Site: saxony
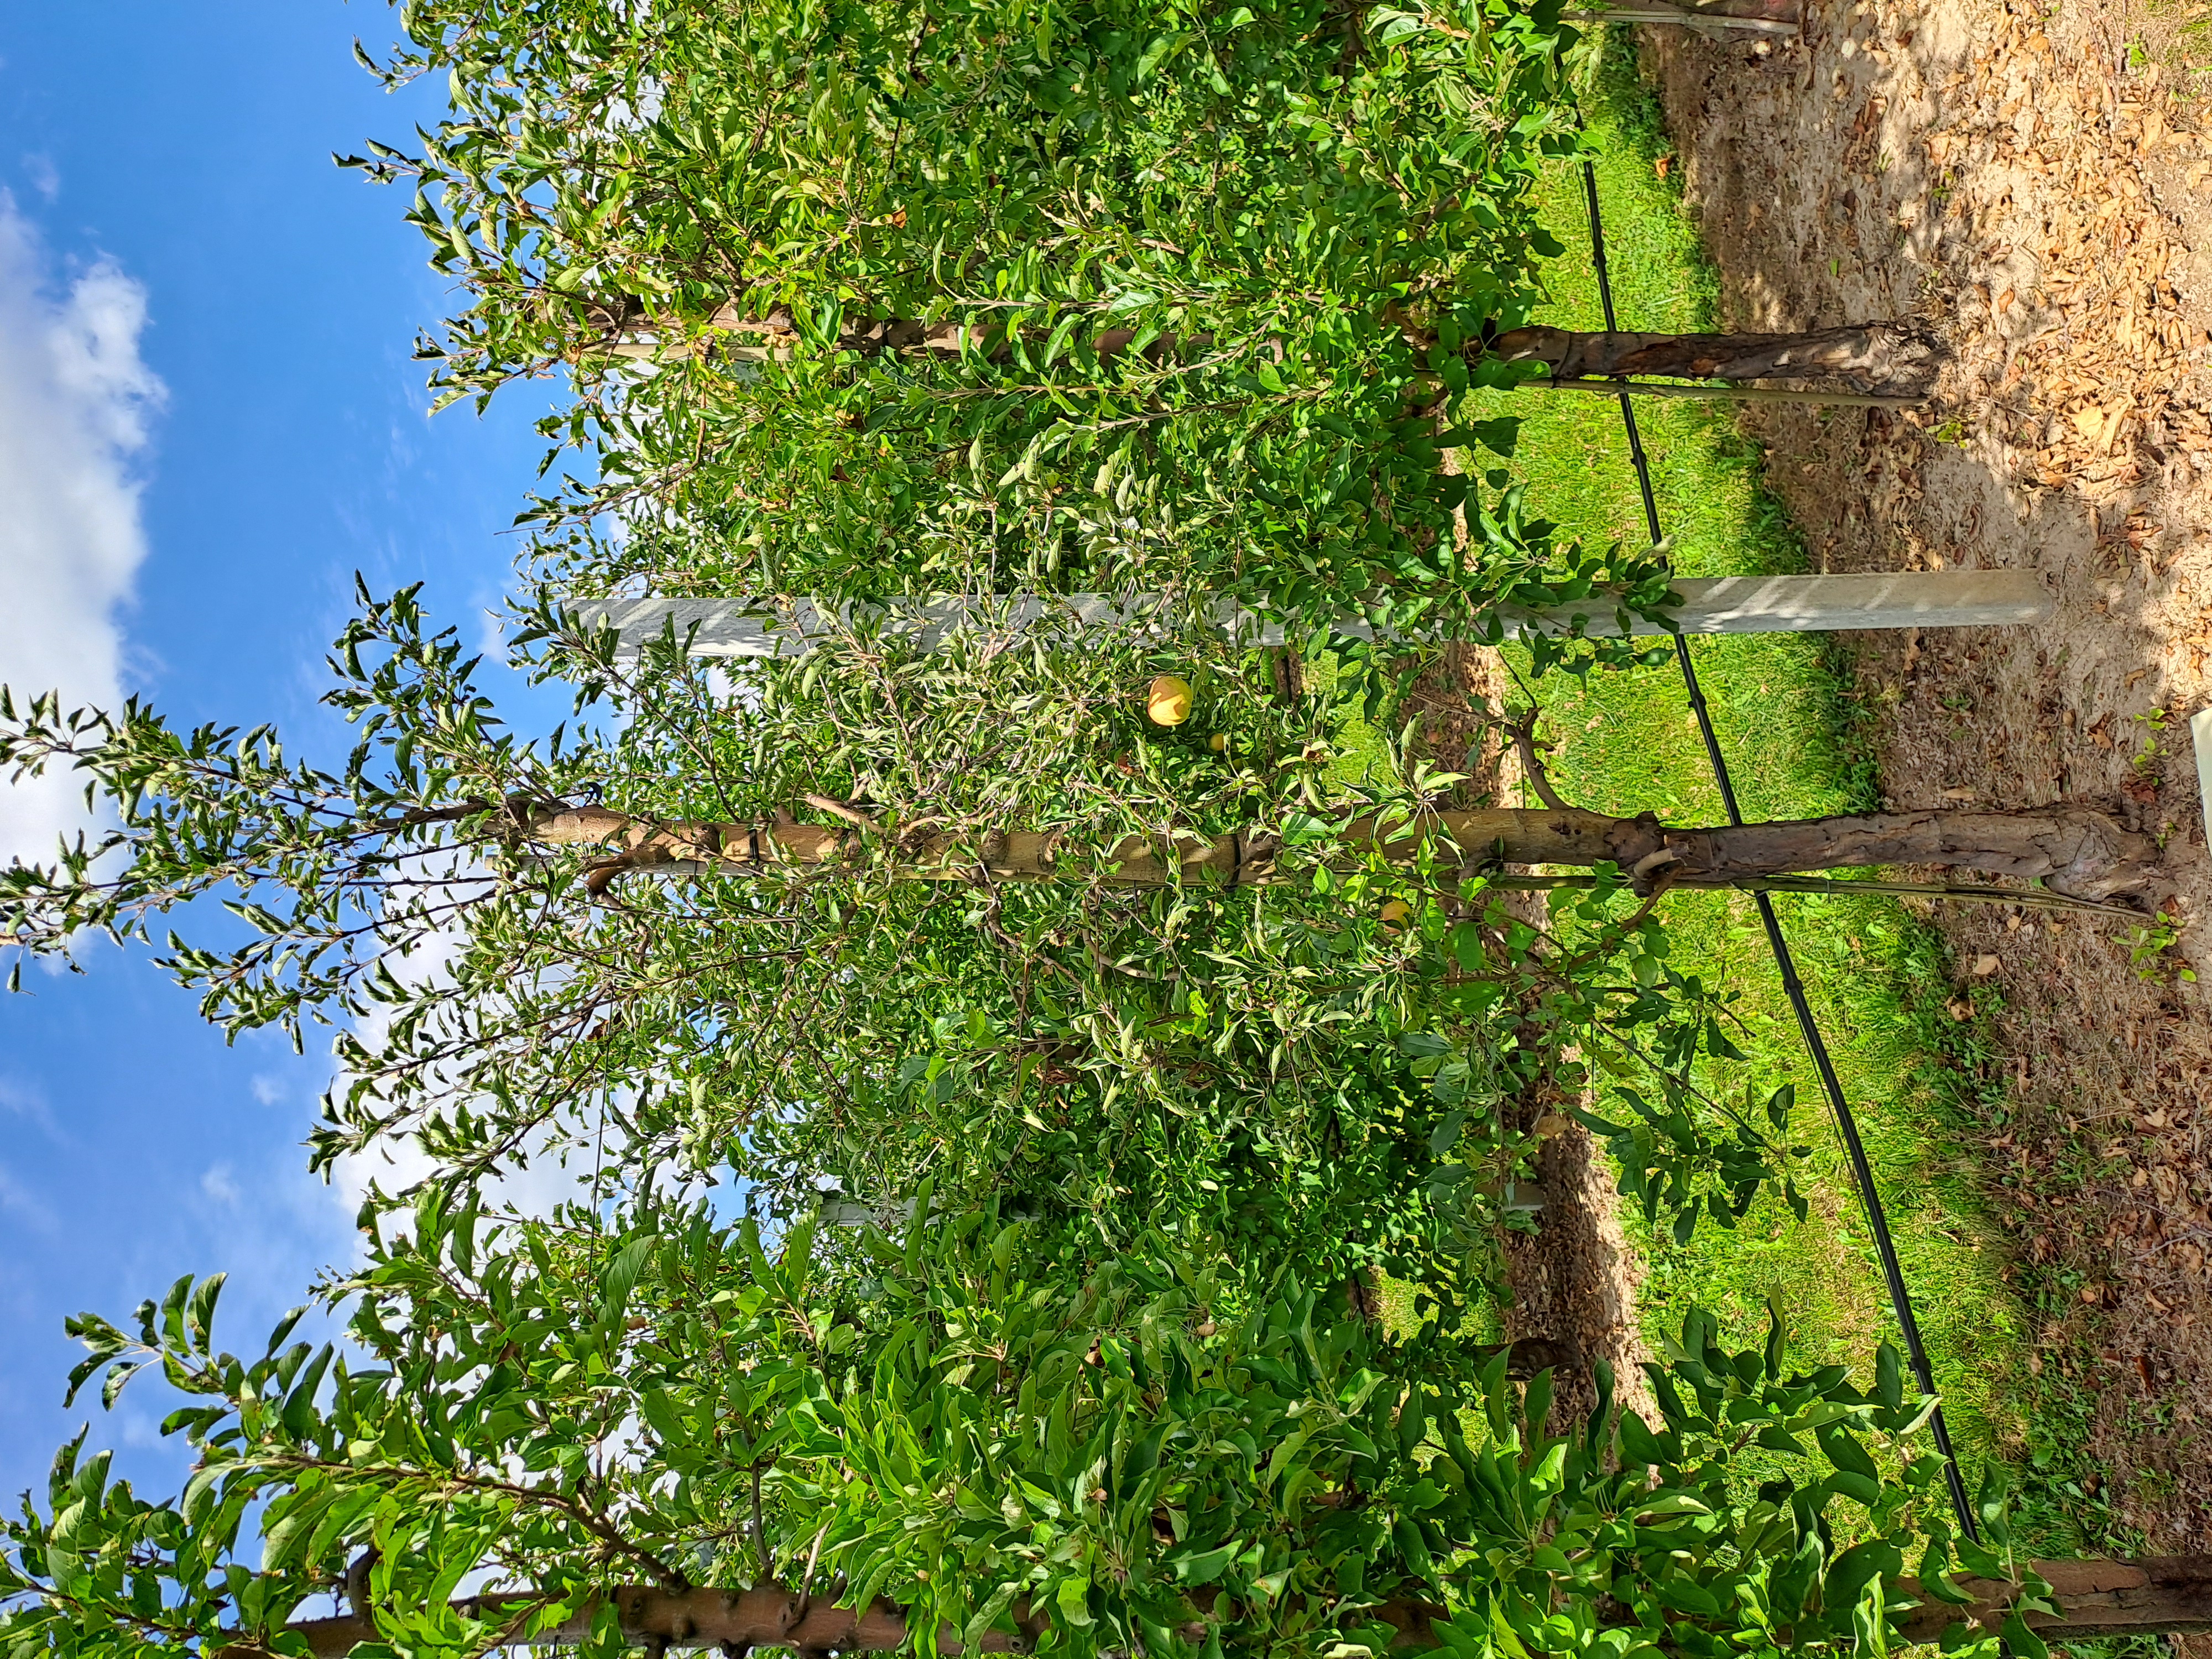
Growth stage (BBCH 85): Maturity of fruit and seed